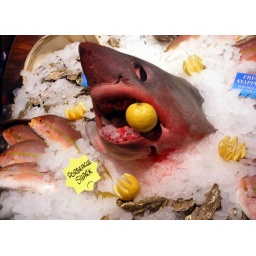
When you are tired of pigs with apples in their mouth.